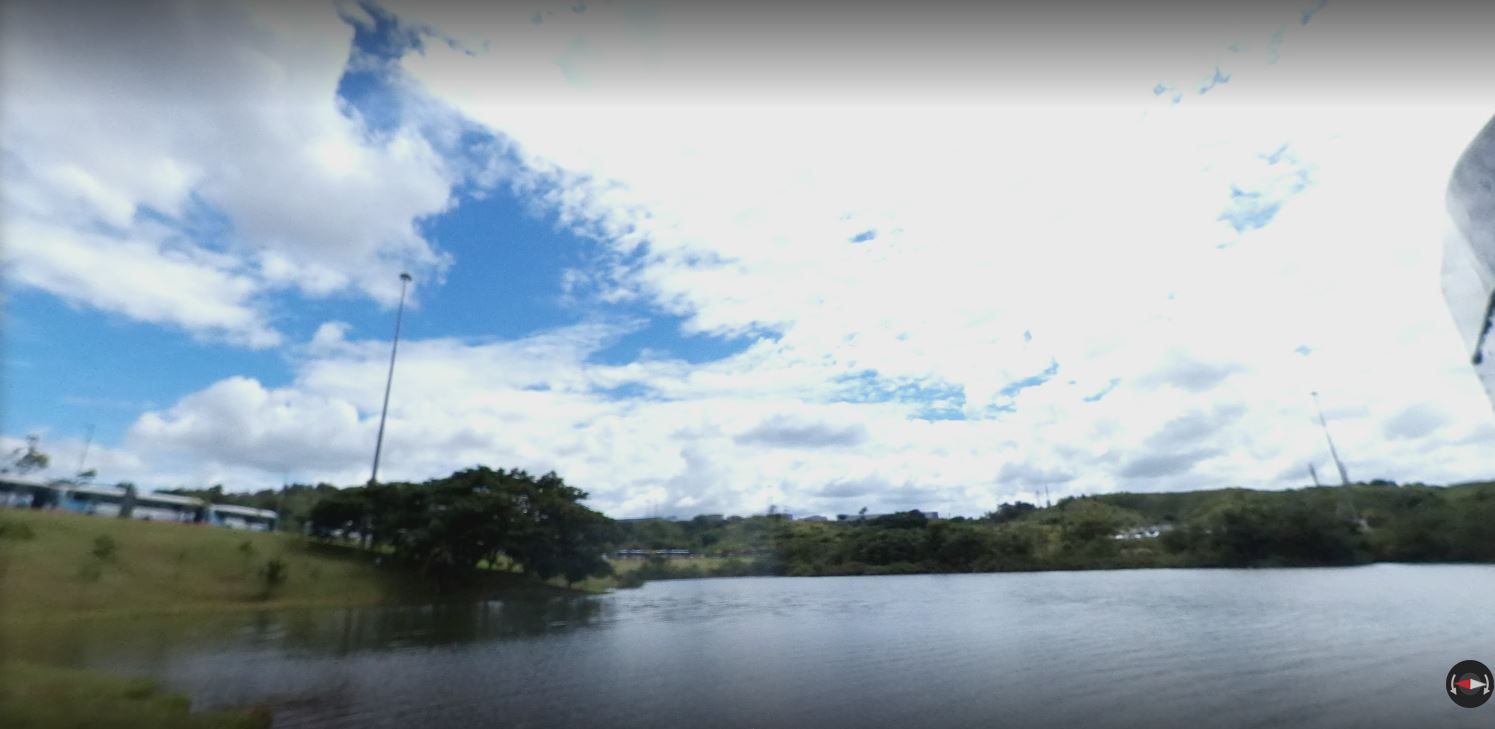
Fire: no
Smoke: no